Saint-Chrysostome, Quebec

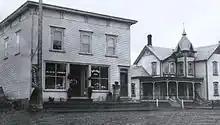
Saint-Chrysostome, 1910

In 1843, the parish of Saint-Jean-Chrysostome(-de-Russelltown), named in honour of John Chrysostom, was created when it separated from Sainte-Martine. In 1845, the Municipality of Russeltown was formed, but dissolved in 1847. In 1851, its post office opened. The municipality was reestablished on July 1, 1855, and changed name and status in August 1858 to become the Parish Municipality of Saint Jean Chrysostome (orthography was adjusted to include hyphens in 1969).